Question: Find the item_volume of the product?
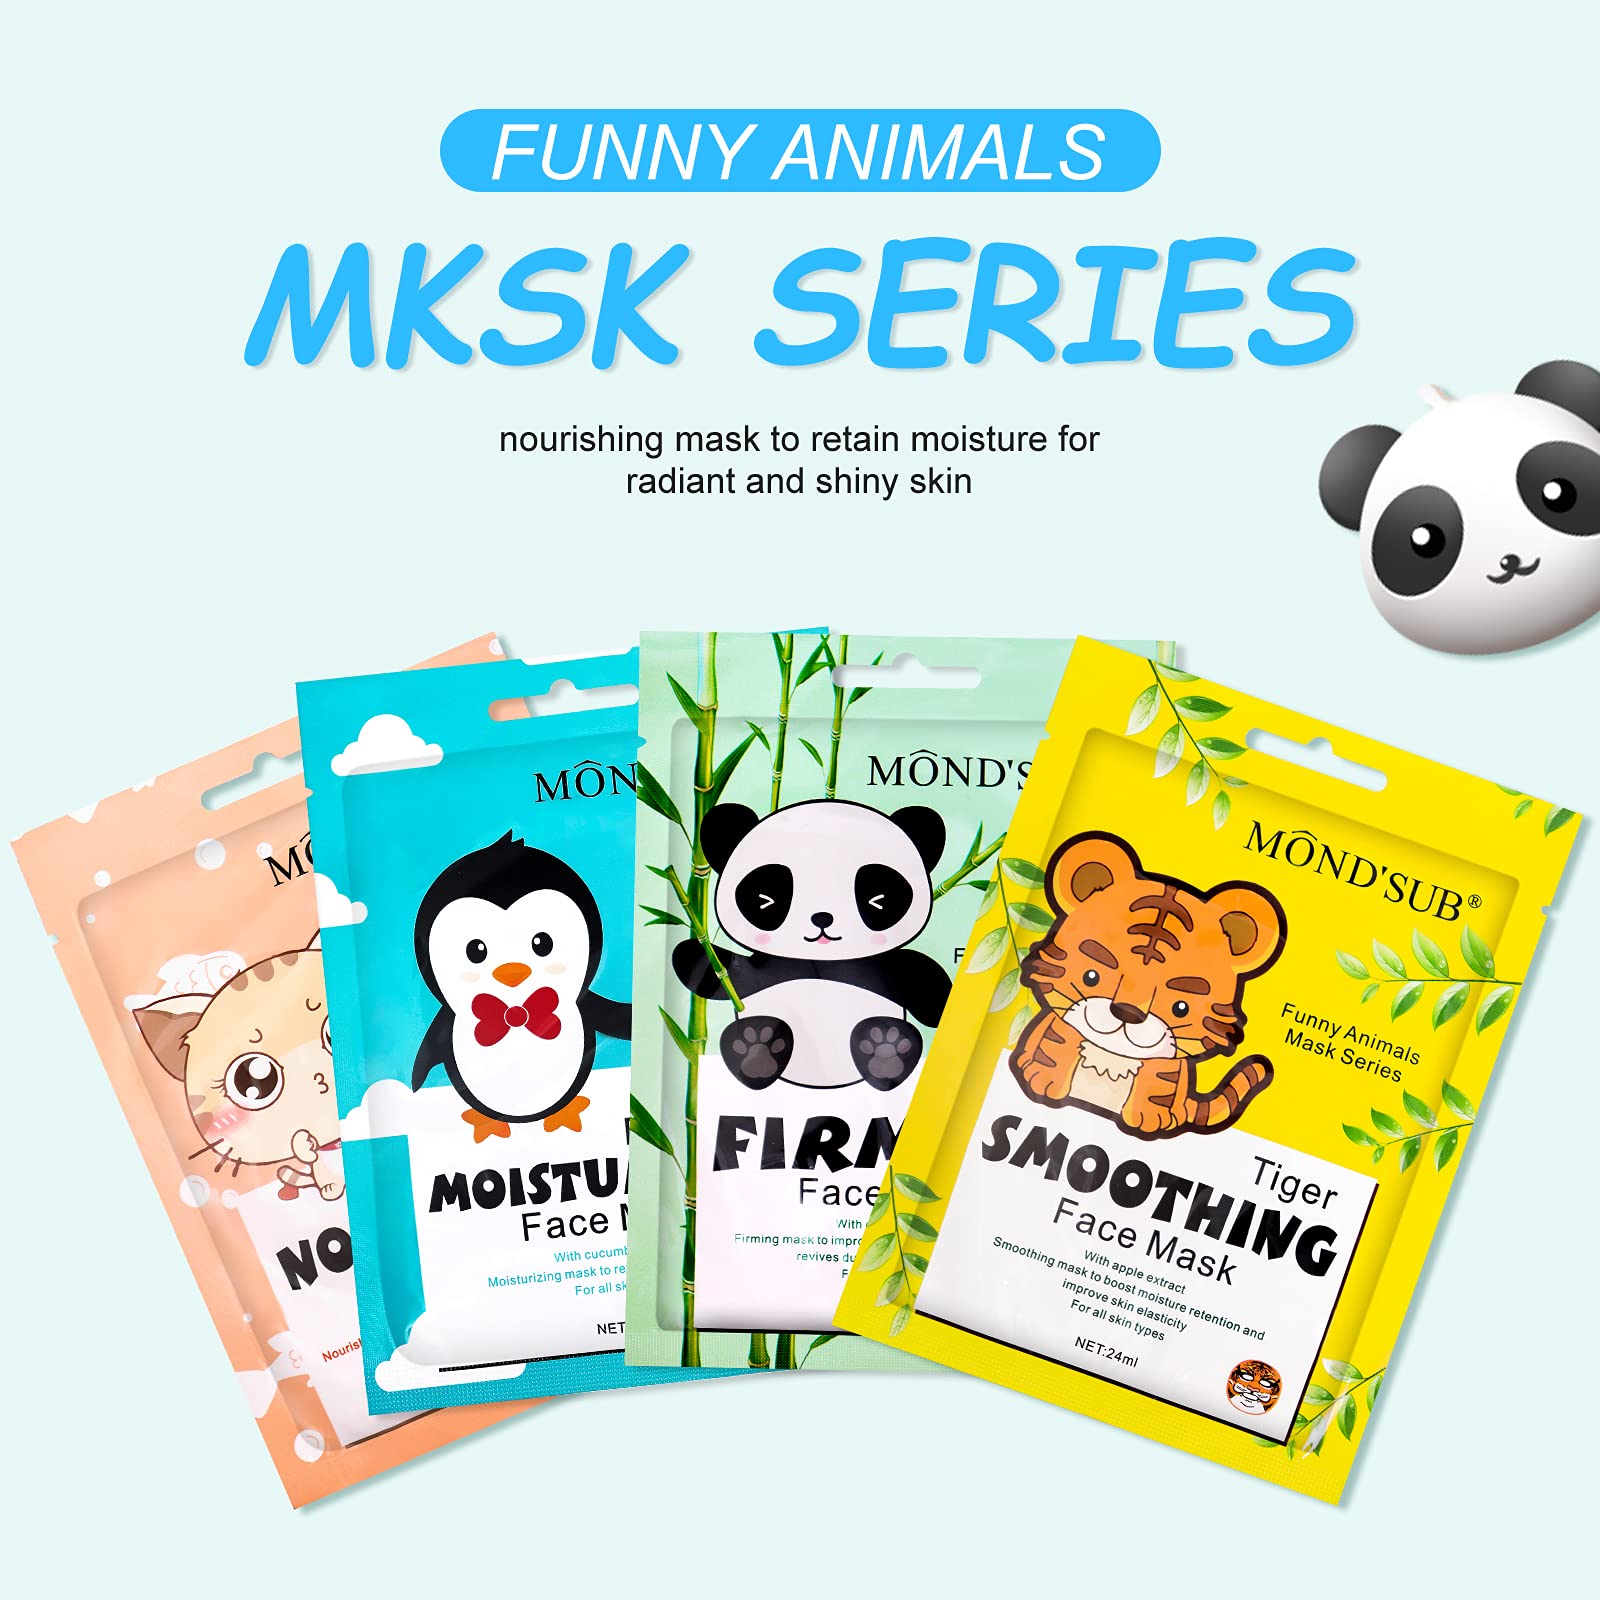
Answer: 24.0 millilitre